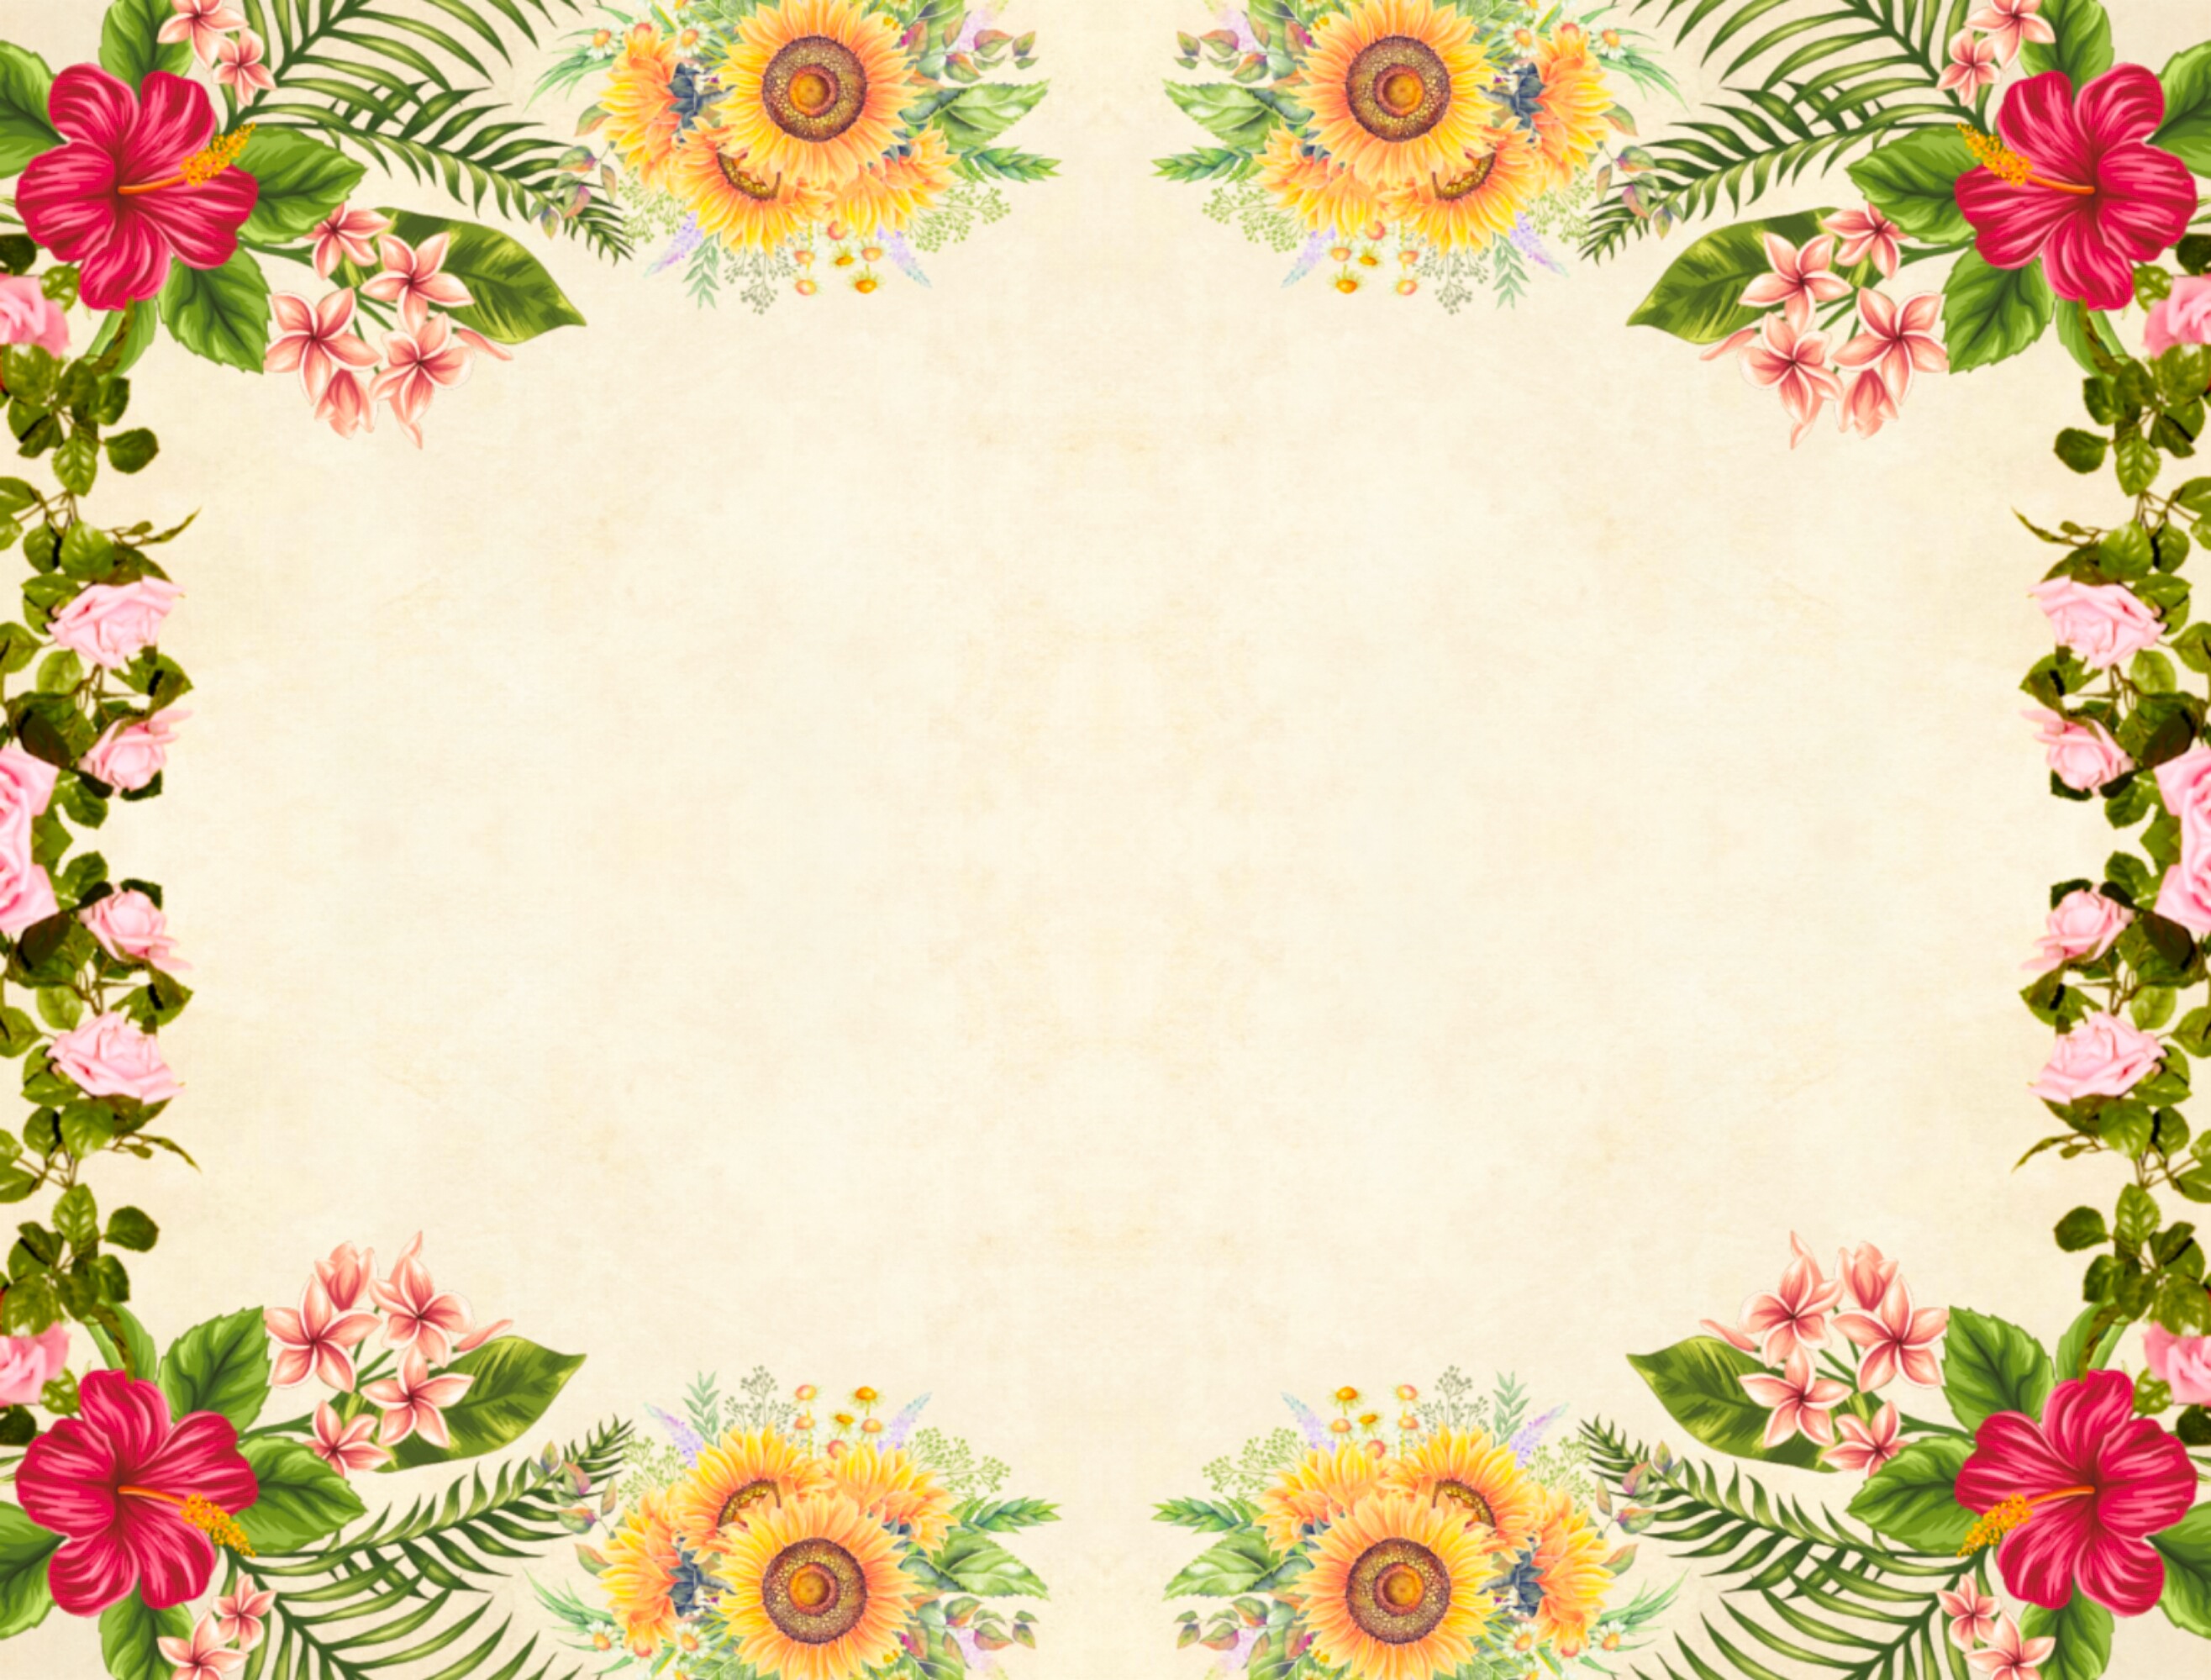
flower, background, floral, vintage, roses, bouquet, cluster, leaf, decoration, paper, scrapbooking, fall, blank, old, antique, print, style, nostalgic, fashioned, retro, styled, faded, grunge, rustic, decoupage, collage, family, album, aged, worn, calm, design, peaceful, picture frame, clip art, floral design, plant, interior design, wildflower